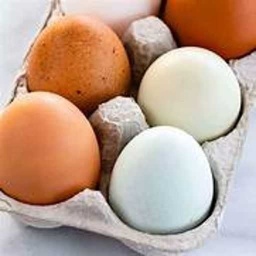
Label: eggshells